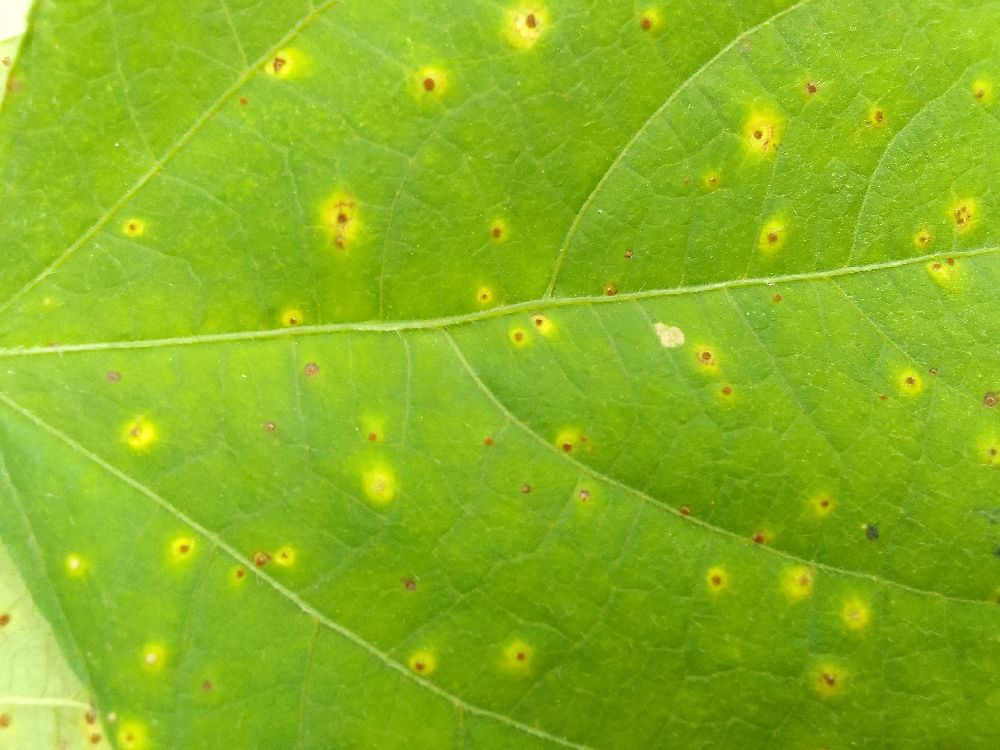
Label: rust